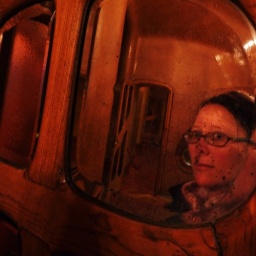
The door to a small cabinet in the mansion Gaudi built for a wealthy Barcelona family.